Bathythermograph

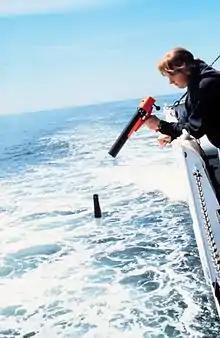
An XBT being launched via a handheld launcher

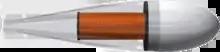
A rendering of an XBT probe

The unit is composed of a probe; a wire link; and a shipboard canister. Inside of the probe is a thermistor which is connected electronically to a chart recorder. The probe falls freely at 20 feet per second and that determines its depth and provides a temperature-depth trace on the recorder. A pair of fine copper wires which pay out from both a spool retained on the ship and one dropped with the instrument, provide a data transfer line to the ship for shipboard recording. Eventually, the wire runs out and breaks, and the XBT sinks to the ocean floor. Since the deployment of an XBT does not require the ship to slow down or otherwise interfere with normal operations, XBT's are often deployed from "vessels of opportunity", such as cargo ships or ferries, and also by dedicated research ships conducting underway operations when a CTD cast would require stopping the ship for several hours. Airborne versions (AXBT) are also used; these use radio frequencies to transmit the data to the aircraft during deployment. Today Lockheed Martin Sippican has manufactured over 5 million XBTs.